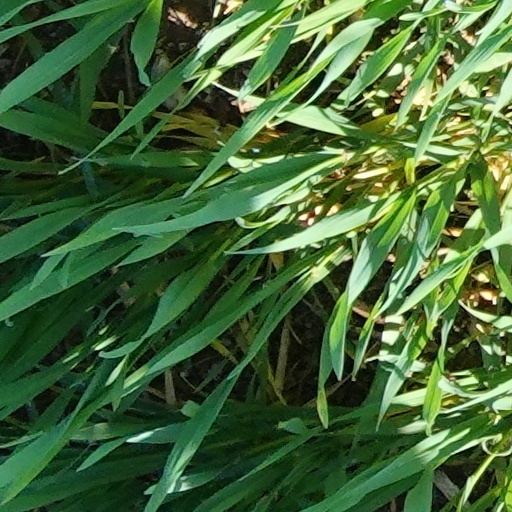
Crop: wheat